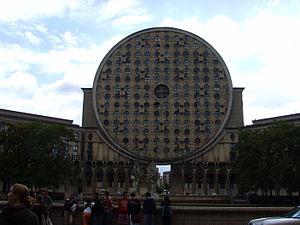
La Porte de Paris est le nom du secteur I de la ville nouvelle de Marne-la-Vallée.